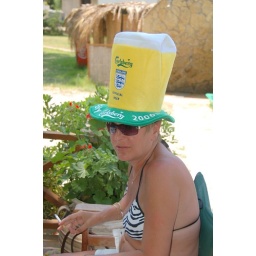
Yet another crazy hat gets passed around the bar - this time with a World Cup theme.